Captain Comet

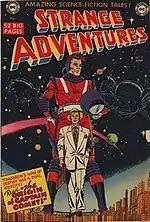
"Strange Adventures" #9, art by Carmine Infantino.

Captain Comet, the "first man of the future", is a metahuman "born a hundred thousand years before his time", in 1931 to John and Martha Blake, a farming couple from the American Midwest. His "metagene" was triggered by a comet passing overhead at birth.